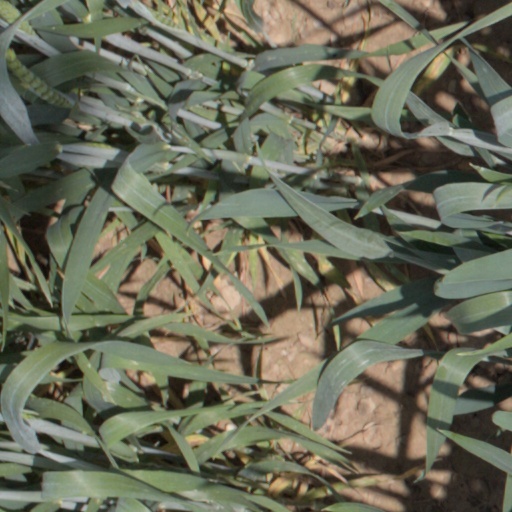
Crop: wheat